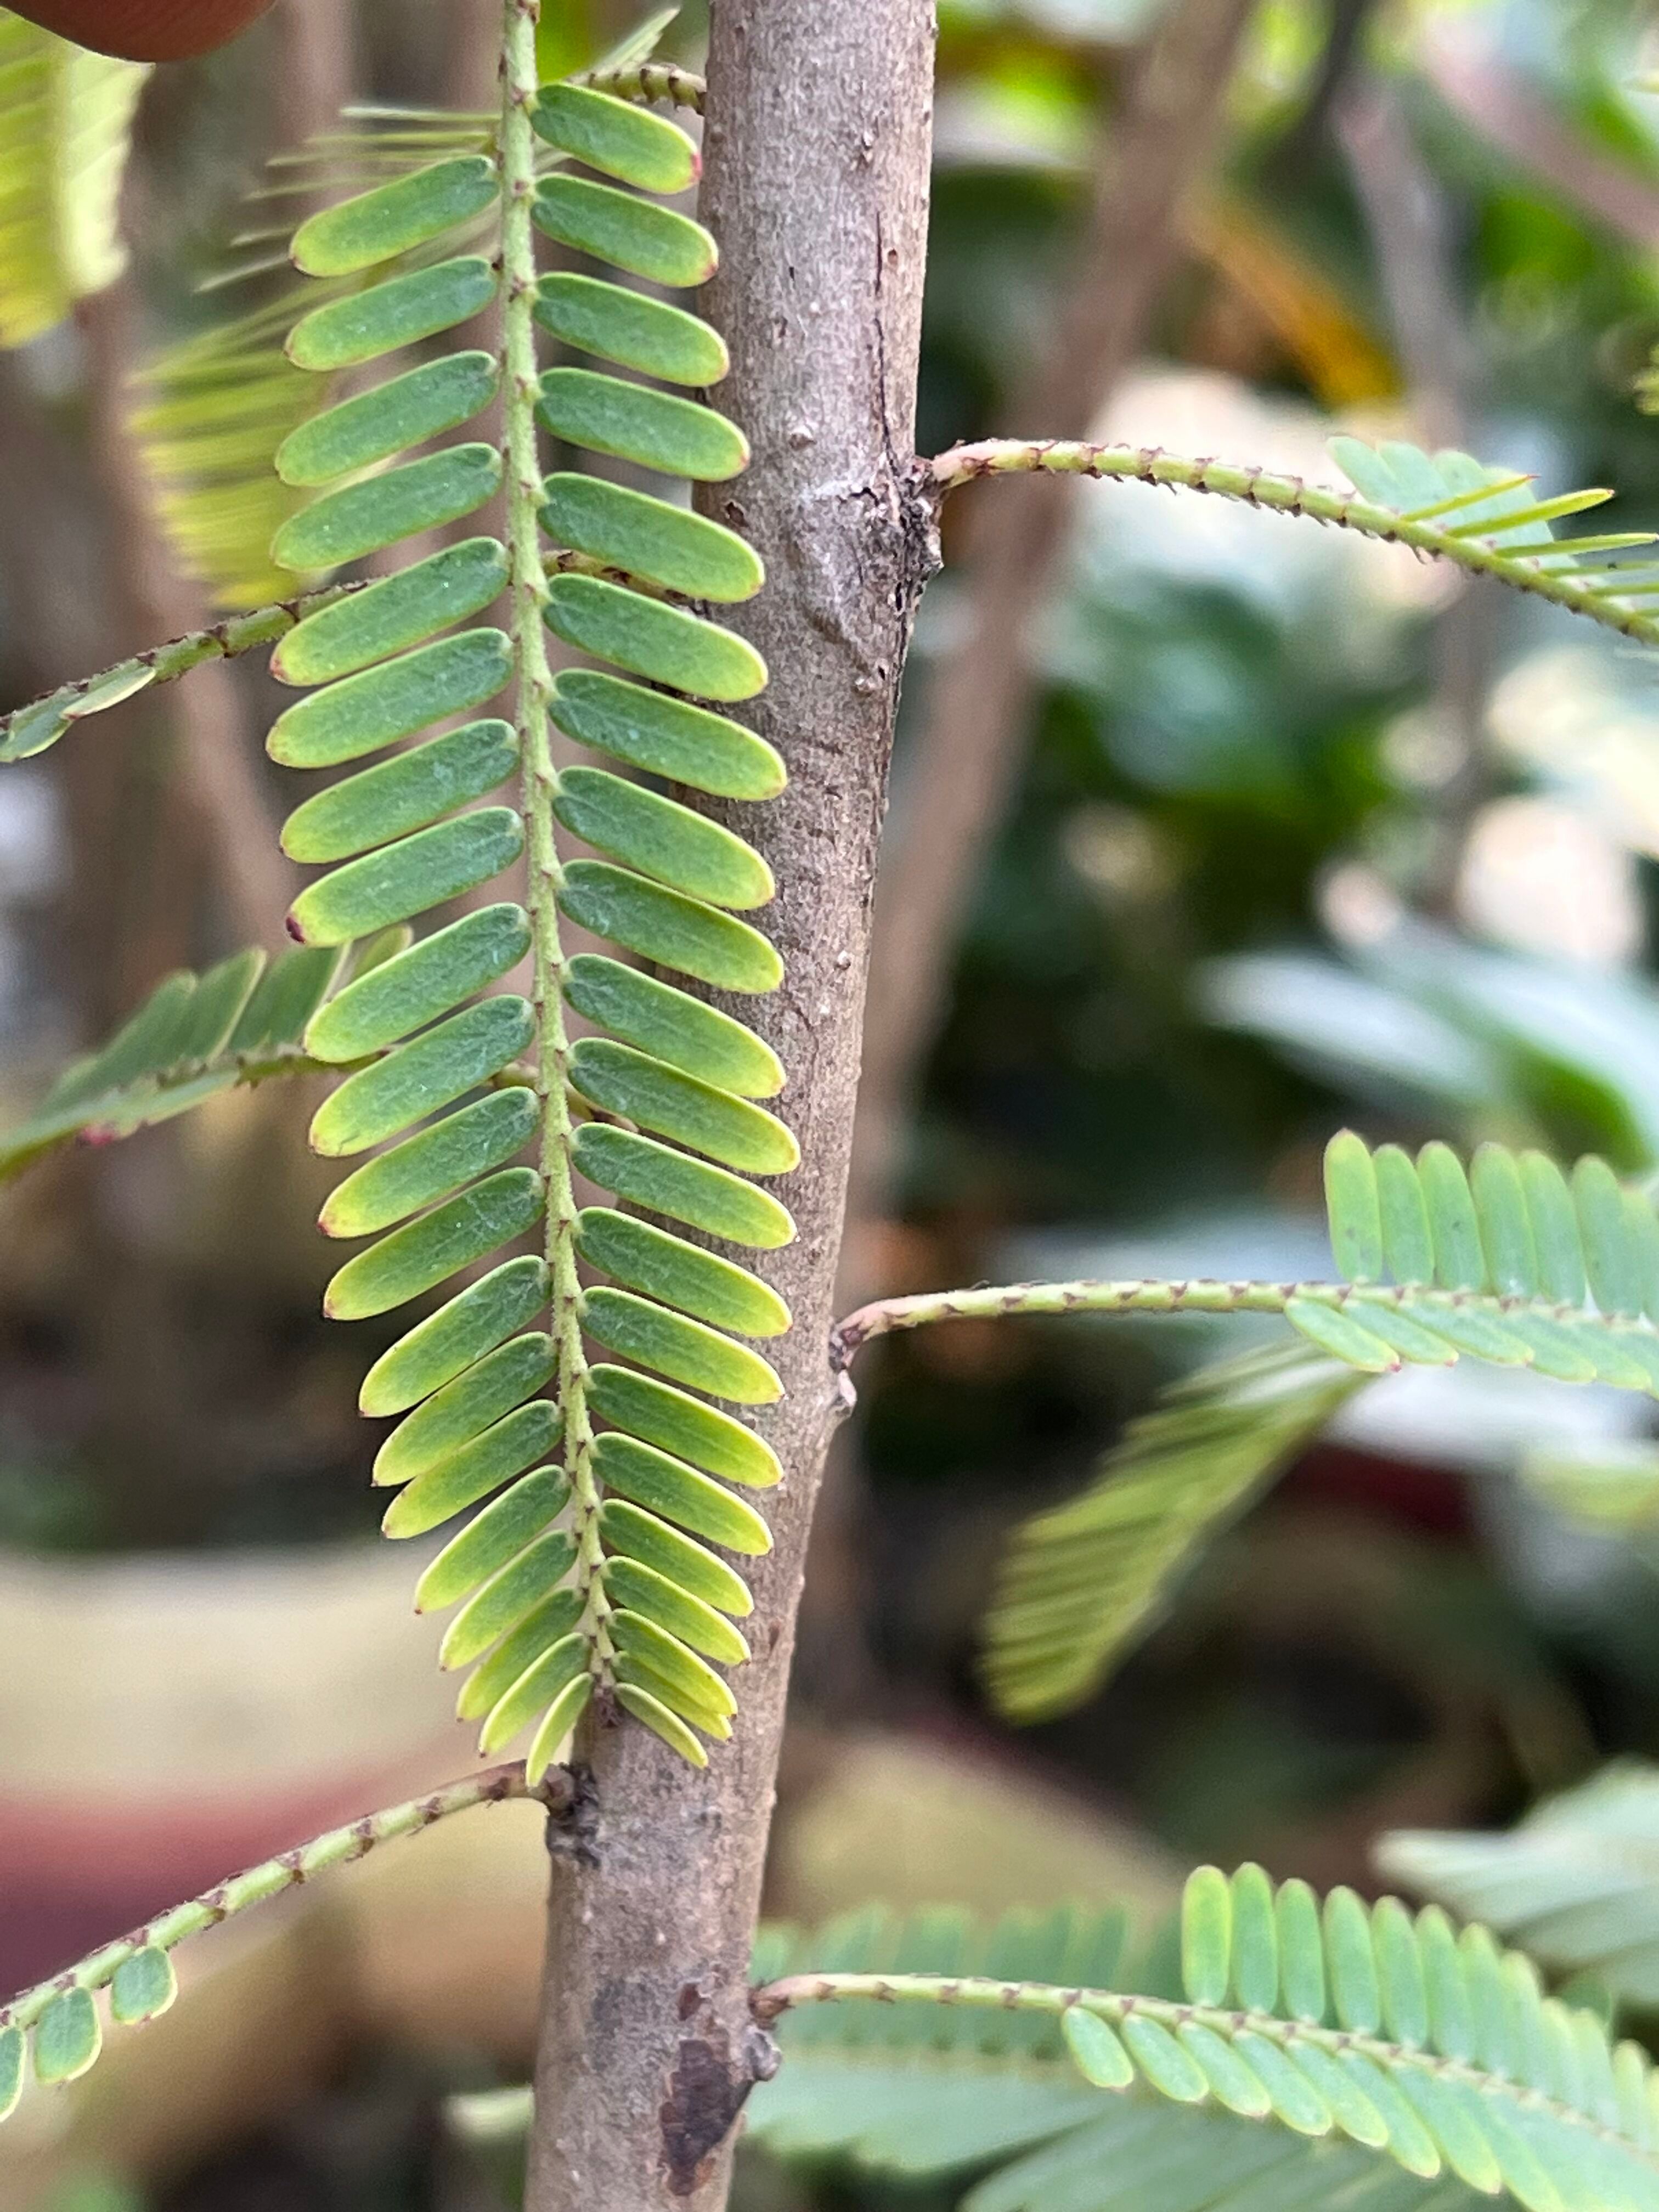
Plant species: phyllanthus-emblica